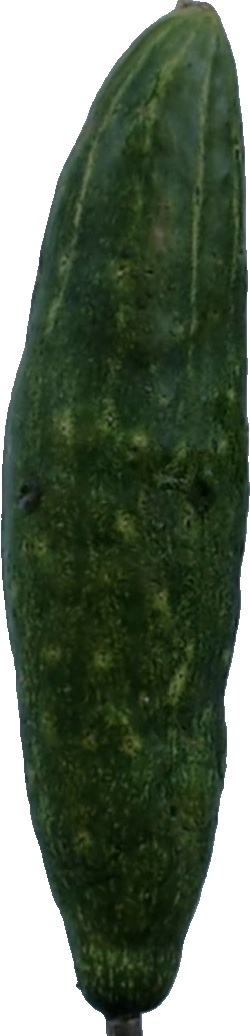
Label: cucumber_3